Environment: real
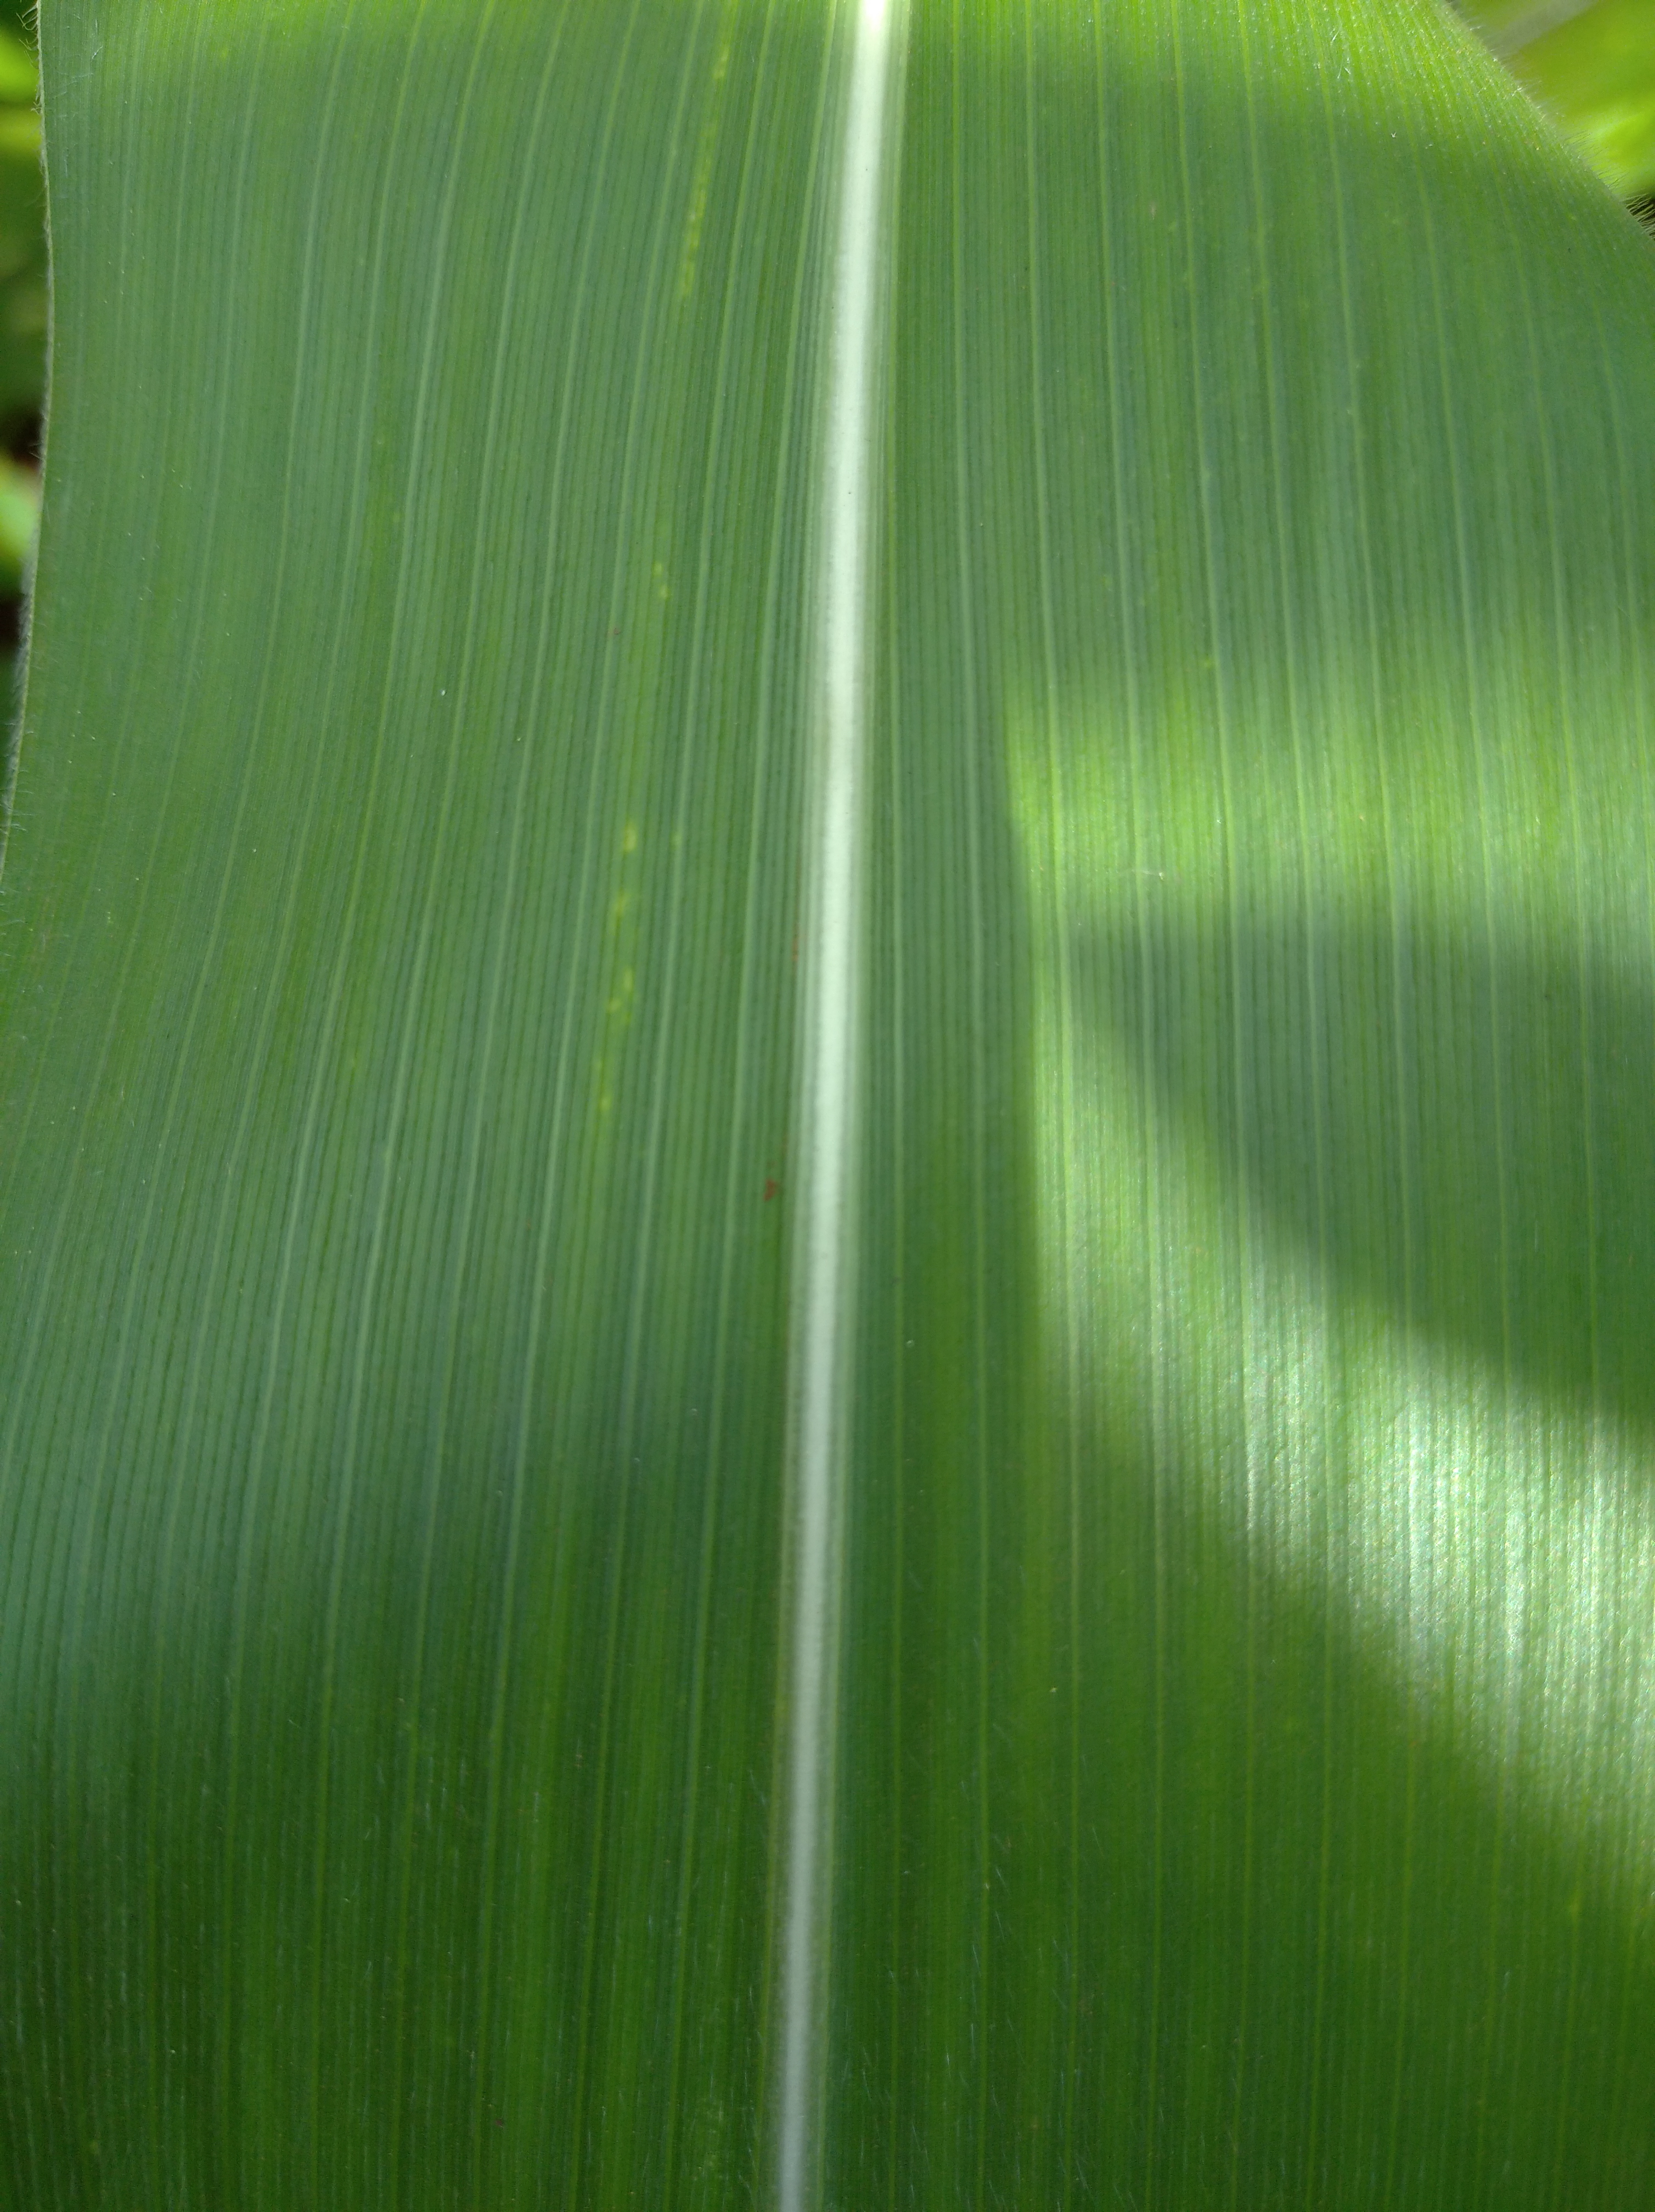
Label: healthy